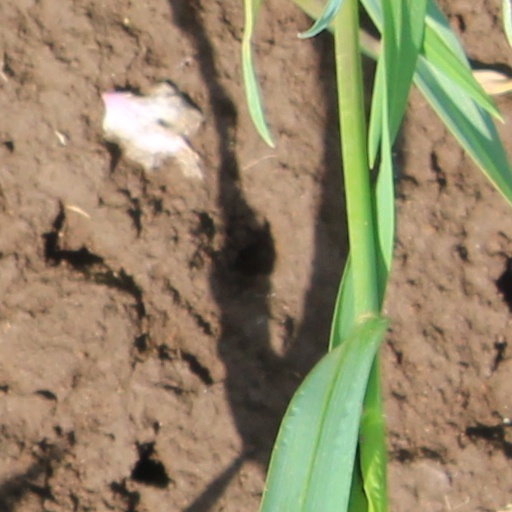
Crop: wheat